Saint-Pryvé-Saint-Mesmin

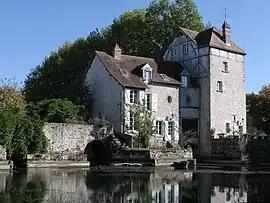
Old mill on the Loire

Saint-Pryvé-Saint-Mesmin is a commune in the Loiret department in north-central France.